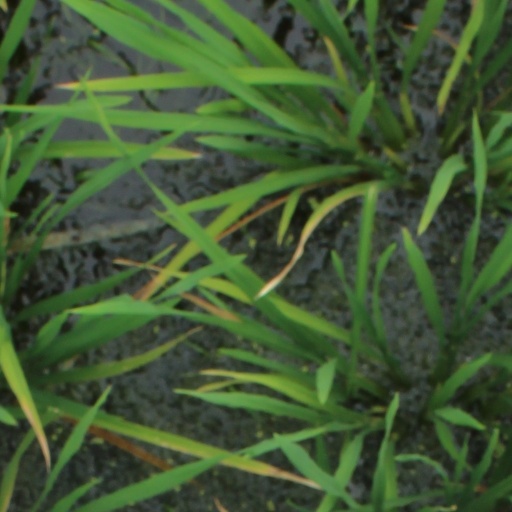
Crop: rice